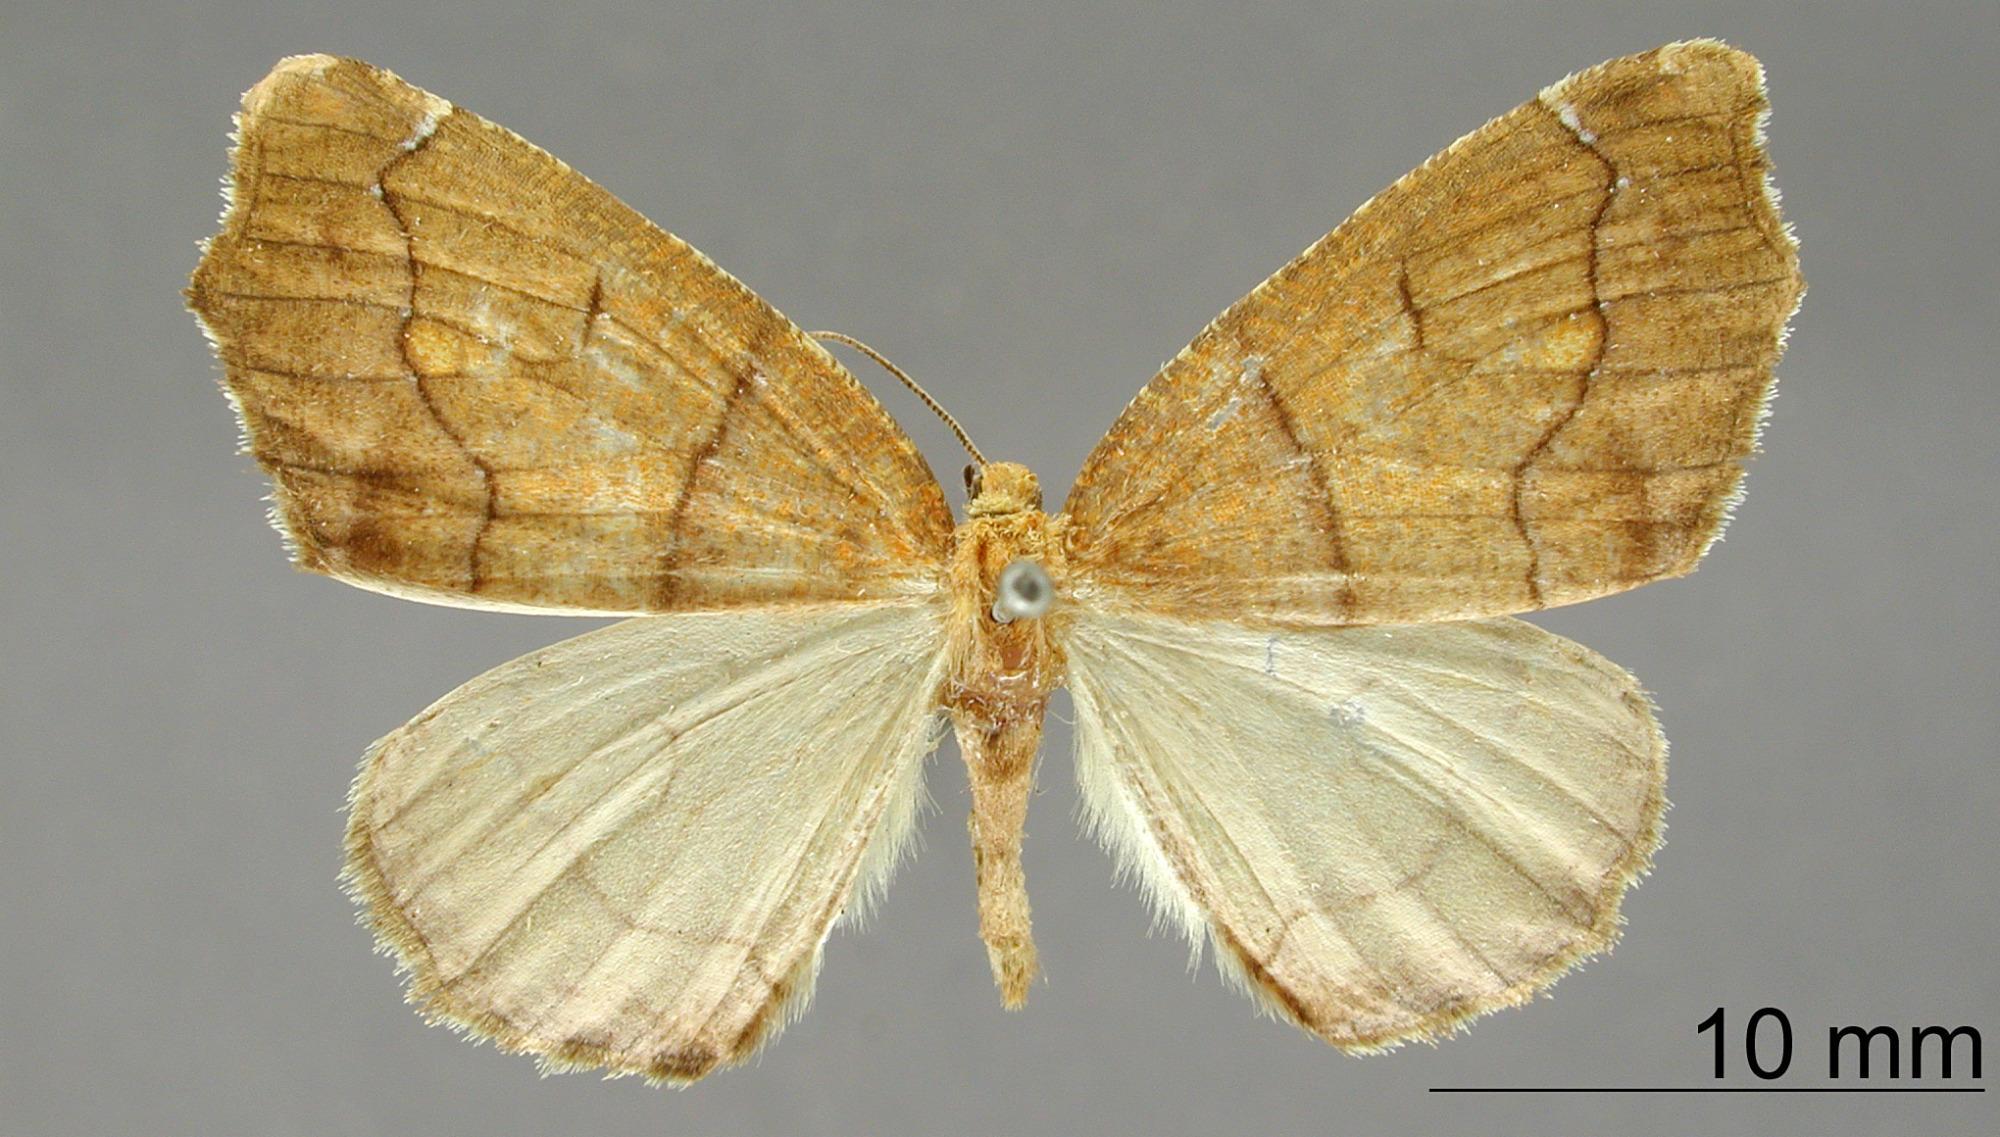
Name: Asestra lineata
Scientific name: Asestra lineata Warren, 1906
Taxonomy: Animalia, Arthropoda, Insecta, Lepidoptera, Geometridae, Ennominae
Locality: Rio Huacamaya, Carabaya, Peru, Peru